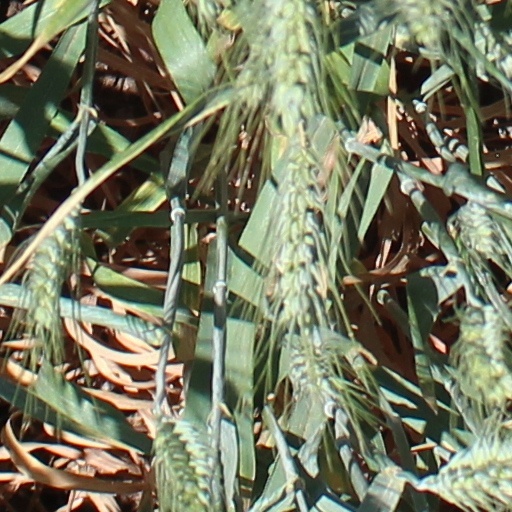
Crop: wheat